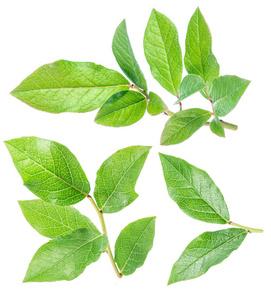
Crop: blueberry
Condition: healthy